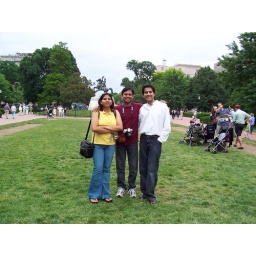
group in front of white house